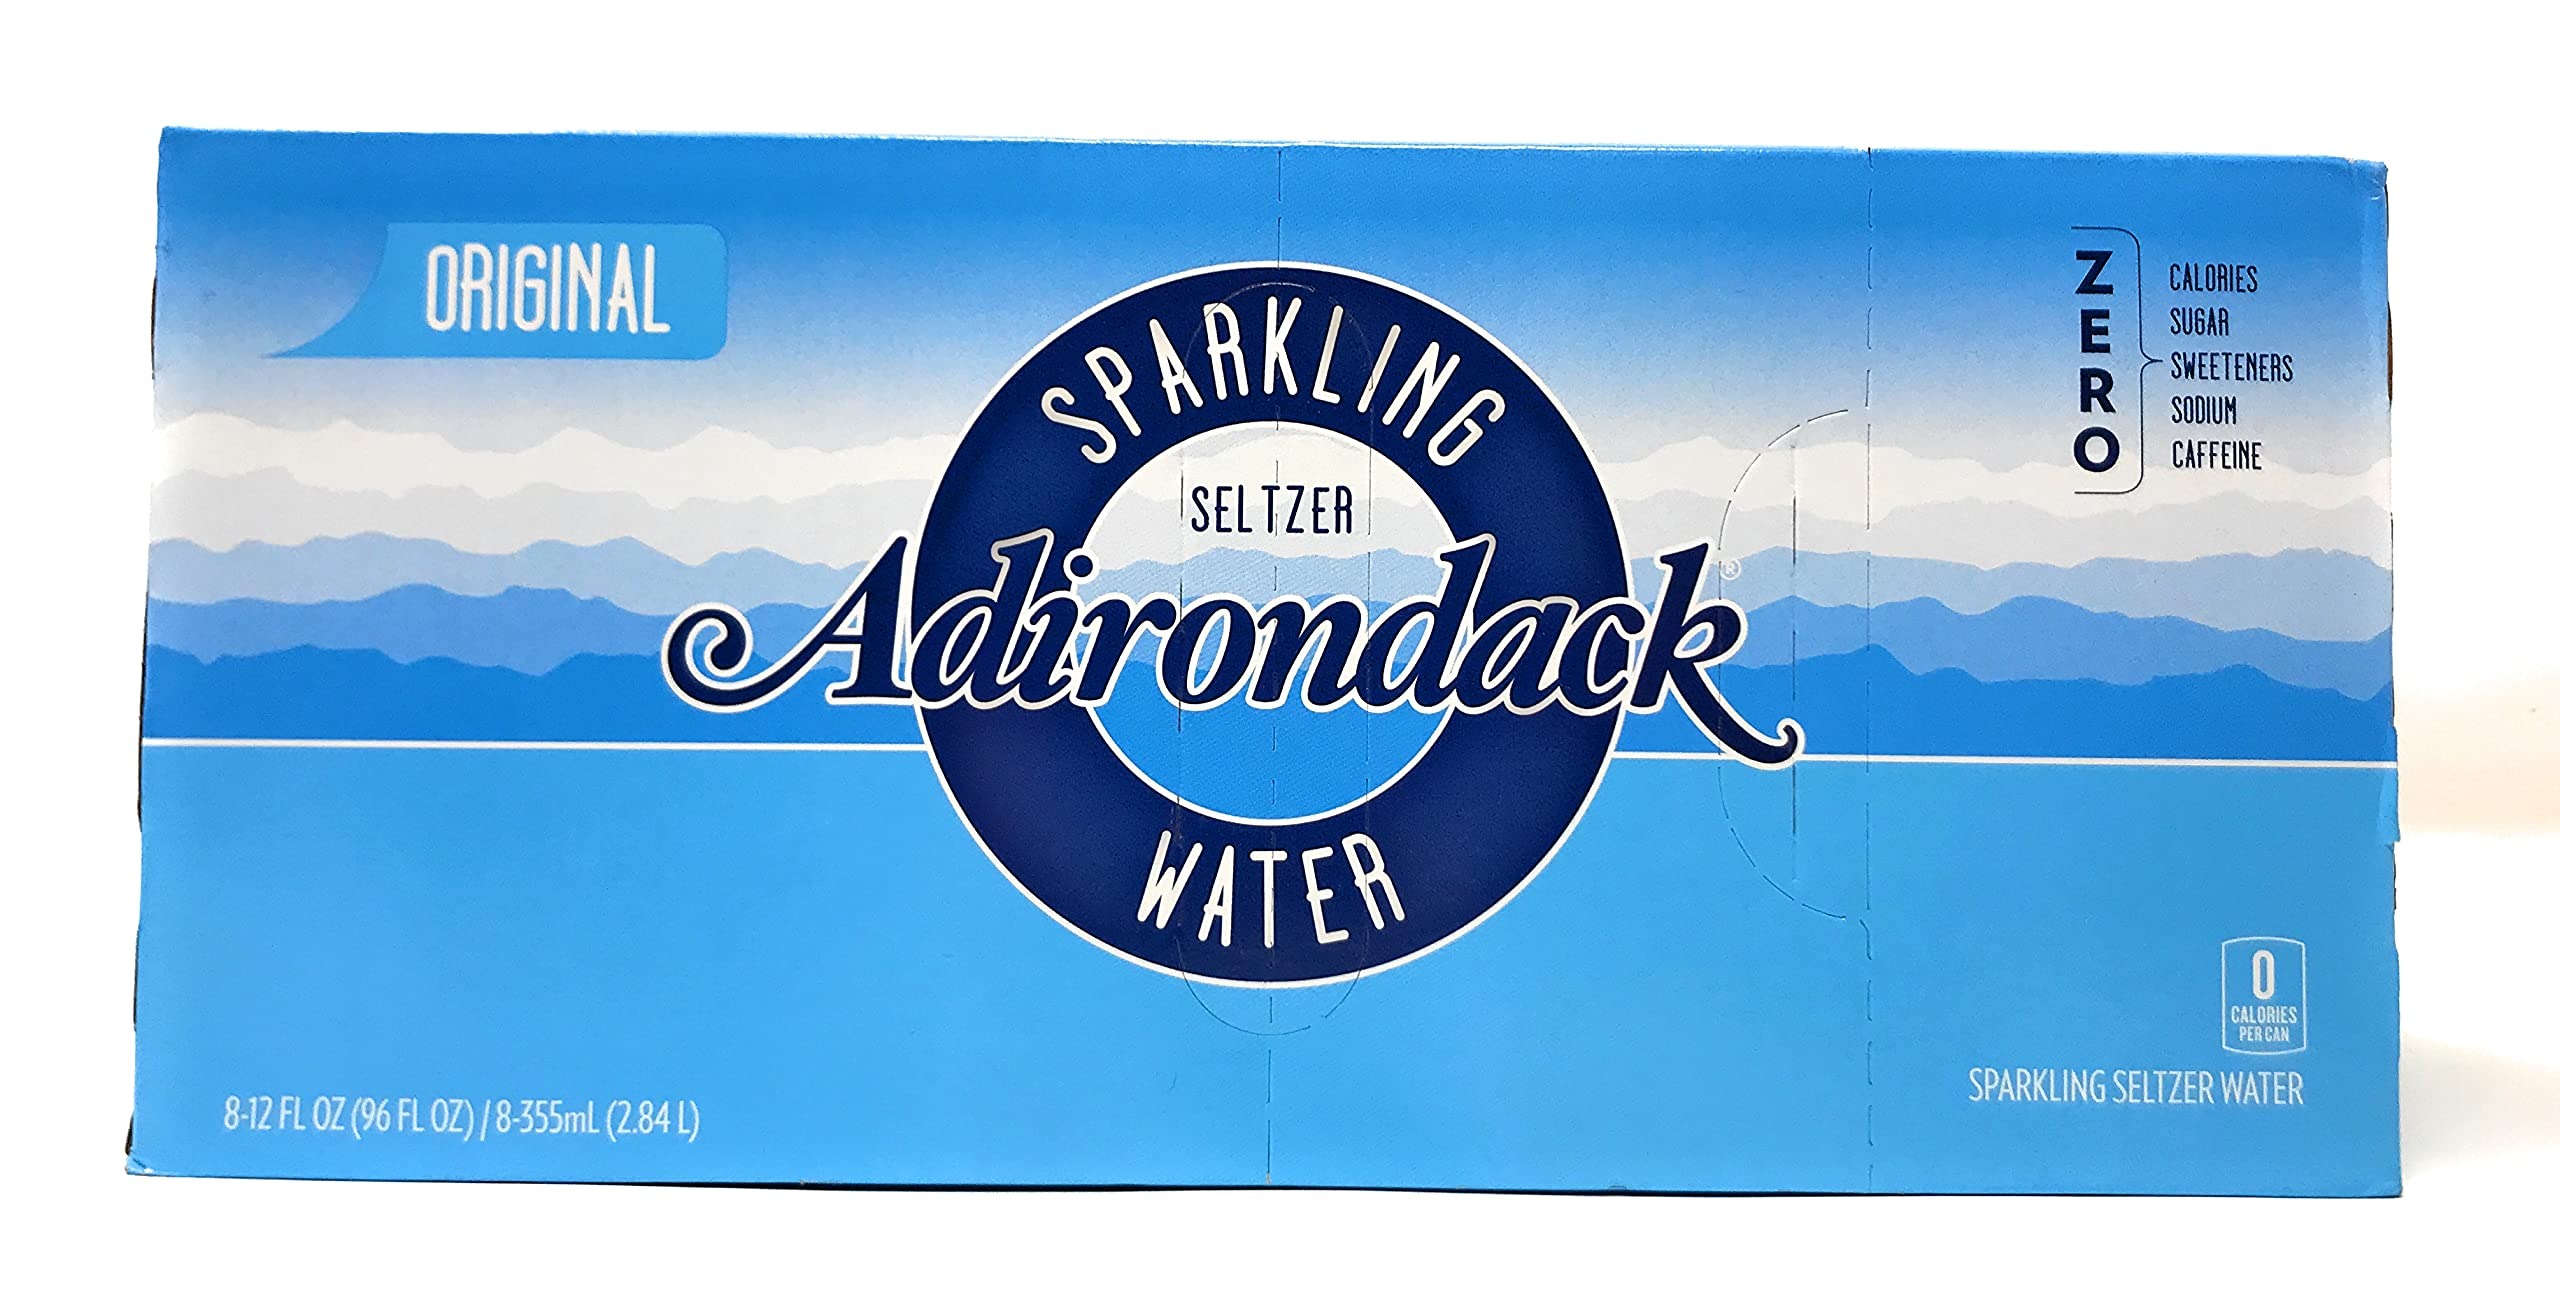
Item Name: ADIRONDACK BEVERAGES Plain Seltzer Water 8 Pack, 12 FZ
Product Description: Beverage
Value: 96.0
Unit: Fl Oz

Price: 37.99